Indian spotted creeper

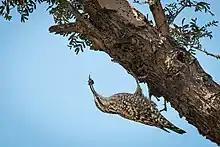
Feeding behaviour of the spotted creeper

The African spotted creeper was formerly considered conspecific. Together they were called spotted creeper. The Indian species is nowhere common but is found in locations scattered around parts of Rajasthan, Gujarat, Haryana, Uttar Pradesh, central India (Bandhavgarh, Jabalpur, Bastar district) Orissa, northern Andhra Pradesh (Adilabad, Kawal Wildlife Sanctuary). In the past the slightly paler plumaged population in the arid zone of the Aravalli hills was separated as a subspecies "rajputanae" by Richard Meinertzhagen (and his wife) but this is treated as part of a single population and combined into a single (nominate) subspecies.